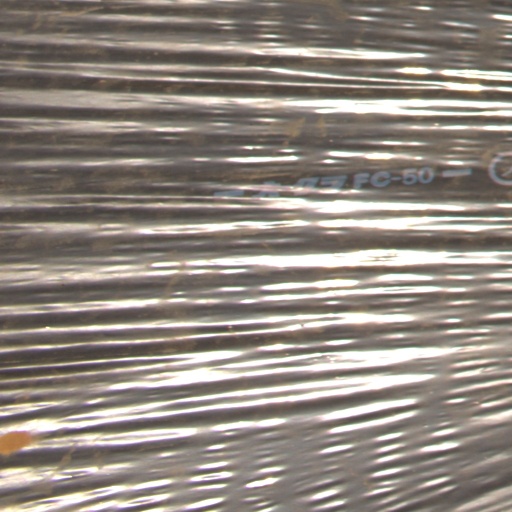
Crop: Jerusalem artichoke